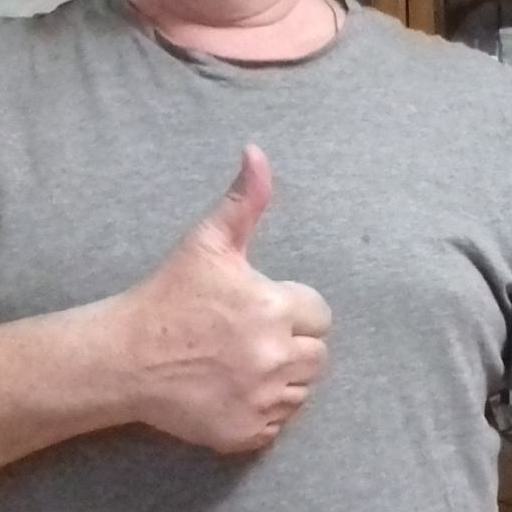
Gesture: like